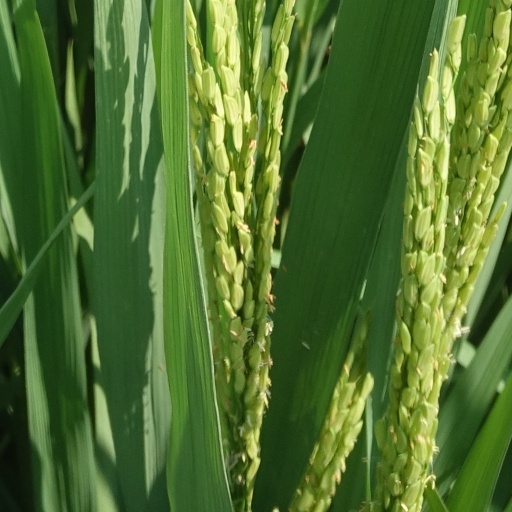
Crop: rice